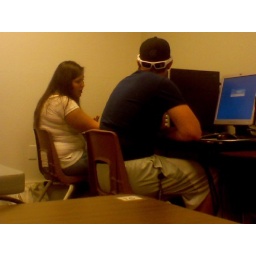
these 2 came in the comp lab arguing....the girl is.such a baby....she couldnt even turn on the computer herself....*rolls eyes*